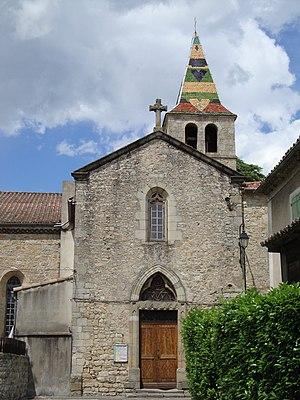
L'église Saint-Pierre-aux-Liens est une église située en France sur la commune de Vesseaux, dans le département de l'Ardèche en région Auvergne-Rhône-Alpes.
Cet article recense les monuments historiques de l'Ardèche, en France. Pour les monuments historiques de la commune de Bourg-Saint-Andéol, voir la liste détaillée des monuments historiques de Bourg-Saint-Andéol
Vesseaux est une commune française, située dans le département de l'Ardèche en région Auvergne-Rhône-Alpes.